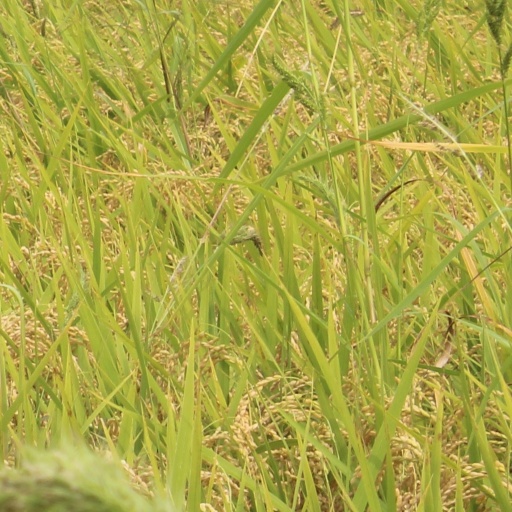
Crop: rice